Brig–Zermatt railway line

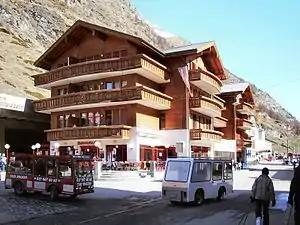
Zermatt's Bahnhofsplatz and station building.

Behind Täsch the railway line initially continues to follow the course of the Mattervispa. Immediately prior to the "Täschsandbrücke", newly erected in concrete in 1964, and over which the line switches for the last time to the right side of the valley, is the Täschsand crossing point, which was introduced in the summer of 2007 to increase the line's capacity. At that point, the fifth and last rack section begins, and starts to address the final few metres to be climbed to Zermatt. While the river increasingly disappears into a gorge, the railway line runs along the right valley slope. Between Täsch and Zermatt, most of the line is protected by avalanche galleries: of 5,612 metres of track, 2,221 metres are covered by structures or tunnel roofs.